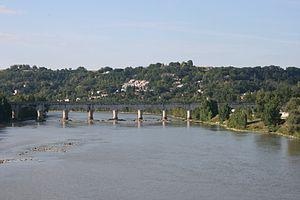
Pont Canal d'Agen
Le pont-canal d'Agen est un pont-canal français qui permet de faire passer la navigation au-dessus de la Garonne par le canal de Garonne.